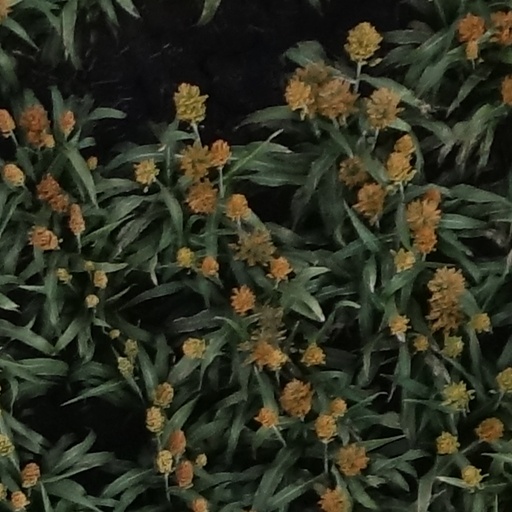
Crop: sorghum